Akathist

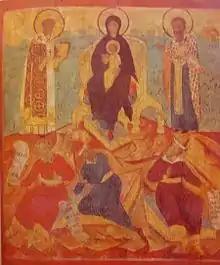
Icon of the Akathist of the Theotokos. Fresco detail, 1644. Church of the Deposition of the Robe of the Mother of God, Moscow Kremlin.

The akathist "par excellence" is the one written for the feast of Annunciation of the Theotokos (25 March). This kontakion was traditionally attributed to Romanos the Melodist since kontakia of Romanos dominated the classical repertoire of 80 kontakia sung during the cathedral rite of the Hagia Sophia, though recent scholarship rejects this authorship like in cases of many other kontakia of the core repertoire. According to the synaxary the origin of the feast is assigned by the Synaxarion to the year 626, when Constantinople, in the reign of Heraclius, was attacked by the Persians and Avars but saved through the intervention of the Most Holy Theotokos. "From that time, therefore, the Church, in memory of so great and so divine a miracle, desired this day to be a feast in honour of the Mother of God ... and called it Acathistus" (Synaxarion). This origin is disputed by Sophocles on the grounds that the hymn could not have been composed in one day, and its twenty-four oikoi contain no allusion to such an event and therefore could not have been composed to commemorate it. However the feast may have originated, the Synaxarion commemorates two other victories, under Leo III the Isaurian, and Constantine Pogonatus, similarly ascribed to the intervention of the Theotokos.